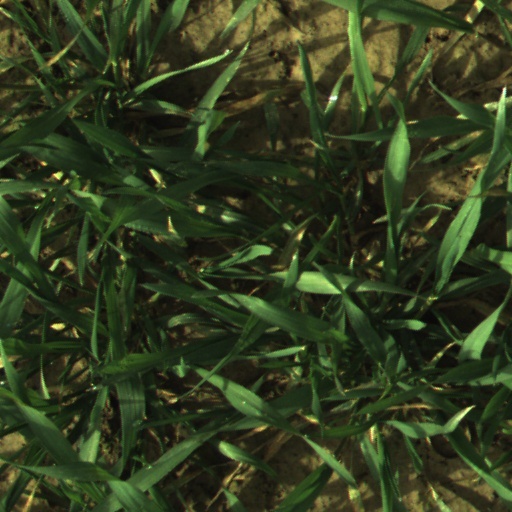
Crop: wheat